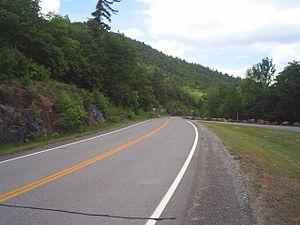
Le comté de Warren est l'un des 62 comtés de l'État de New York, aux États-Unis. Son siège est Queensbury.